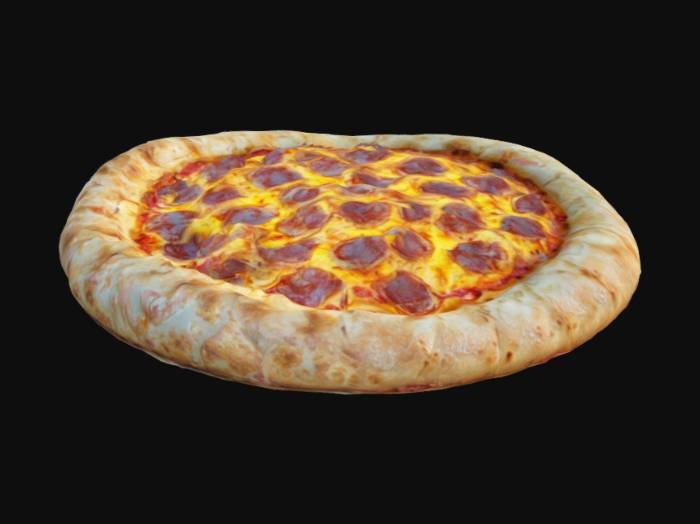
미적 점수 (1~10점): 1